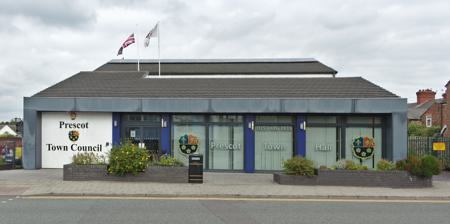
Building: Prescot Town Hall
Country: United Kingdom
Year built: 2014
Municipal building in Prescot, Merseyside, England Prescot Town Hall The building in 2021 Location Warrington Road, Prescot Coordinates 53°25′49″N 2°48′07″W / 53.4304°N 2.8020°W / 53.4304; -2.8020 Built 2014 Architectural style(s) Modern style Shown in Merseyside Prescot Town Hall is a municipal building in Warrington Road, Prescot , a town in Merseyside , England. The building is currently used as the offices and meeting place of Prescot Town Council . History The first town hall The first municipal building in the town was a tollbooth on the west side of the Market Place which may have dated back to the founding of the market in the 14th century. It was rebuilt in 1551 and then demolished in the mid-18th century to make way for a new town hall, which was to be financed by public subscription . Two foundation stones were laid, one of behalf of the local freemasons and the other on behalf of the lord of the manor , on 29 May 1755. The new three-storey building was designed in the Renaissance Revival style , built in red brick and was completed in the late 1750s. The design involved an asymmetrical main frontage of three bays facing onto the Market Place with a distinctive apse at the southern end. The ground floor was fenestrated by shop fronts, while the first floor was fenestrated by four small sash windows , and the second floor was fenestrated by a Venetian window flanked by a pair of sash windows with triangular pediments. Internally, there were four shops on the ground floor, additional accommodation for the shops on the first floor and an assembly room for public use on the second floor. The court leet , which managed the town, met in the town hall but the local board of health , established in 1867, and the urban district council, which replaced it in 1894, were based in offices in Derby Road. After becoming dilapidated, the old town hall was demolished in 1964. The Derby Road offices ceased to be the local seat of government when the enlarged Knowsley Metropolitan Borough Council was formed in 1974. The current building The current building was commissioned by Boddingtons as a public house in the late 1970s. The site had previously been occupied by another public house, the King's Arms. The new building was designed in the modern style, built in red brick and was officially opened as the Lancashire Fusilier in April 1981. The design involved a two-storey block with a pitched roof at the rear, and a single-storey lean-to at the front, which allowed the slope of the pitched roof to continue downwards; the lean-to was fenestrated by two oriel windows . The main entrance was on the St Helens Road frontage. Following a refurbishment in the early 1980s, the public house was rebranded as The Fusilier. The name recalled the volunteers of the 5th Battalion, South Lancashire Regiment , recruited and trained in the local area, who were deployed to the Western Front in February 1915 during the First World War and who saw action in the trenches under the instruction of the Lancashire Fusiliers . Prescot Town Council was established in 1974, with offices in Prescot Leisure Centre.  After the centre was demolished in 2011, the town council purchased The Fusilier, for use as a new town hall. The contract was initially awarded to one contractor, Whittaker, but the company went bankrupt in 2013, and was replaced by another contractor, Carefoot. The conversion was completed at a cost of £750,000 and the building re-opened in 2014. The lean-to was given a new glazed front, and the interior of the complex accommodated a reception area, function room, bar and kitchen.  There were meeting rooms and offices for the council on the first floor. Several of the rooms were subsequently made available to the public for concerts and other community events. References